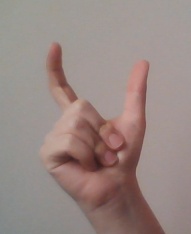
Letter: nun